Maple

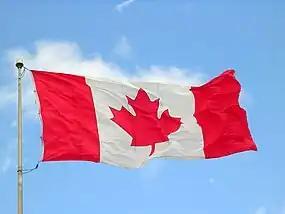
The Canadian flag incorporates a stylized maple leaf

A maple leaf appears on the coat of arms of Canada, and is on the Canadian flag. The maple is a common symbol of strength and endurance and has been chosen as the national tree of Canada. Maple leaves are traditionally an important part of Canadian Forces military regalia, for example, the military rank insignia for generals use maple leaf symbols.